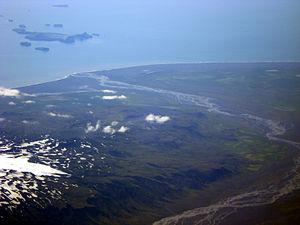
La Markarfljót est un fleuve du Sud de l’Islande.